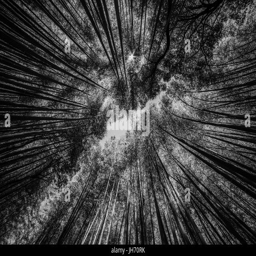
abstract photos of the bamboo forest